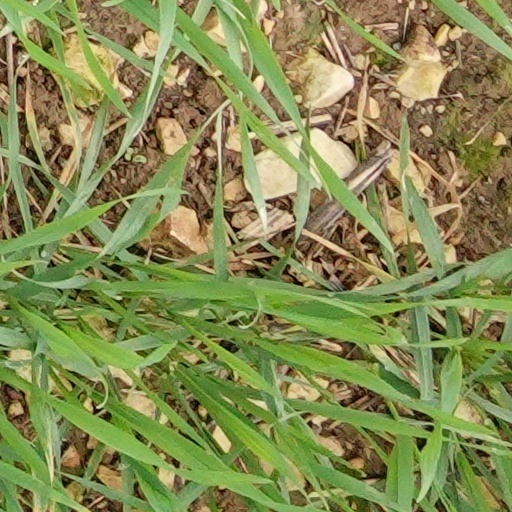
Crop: wheat